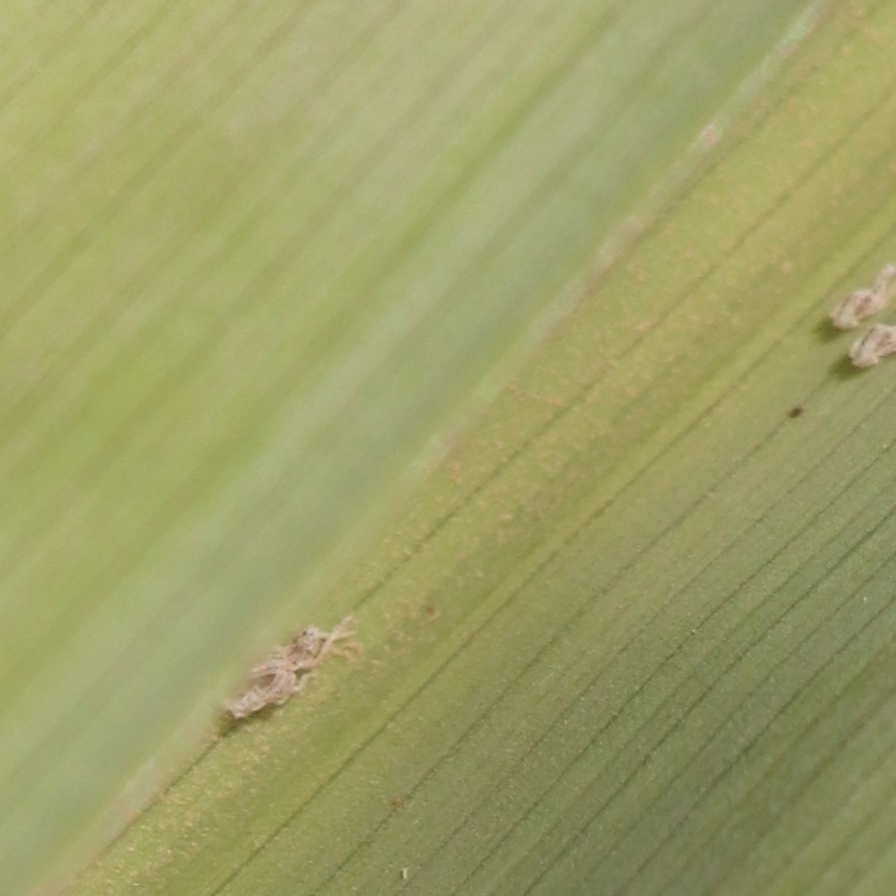
Label: Bug